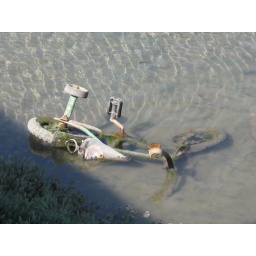
old bike in the river